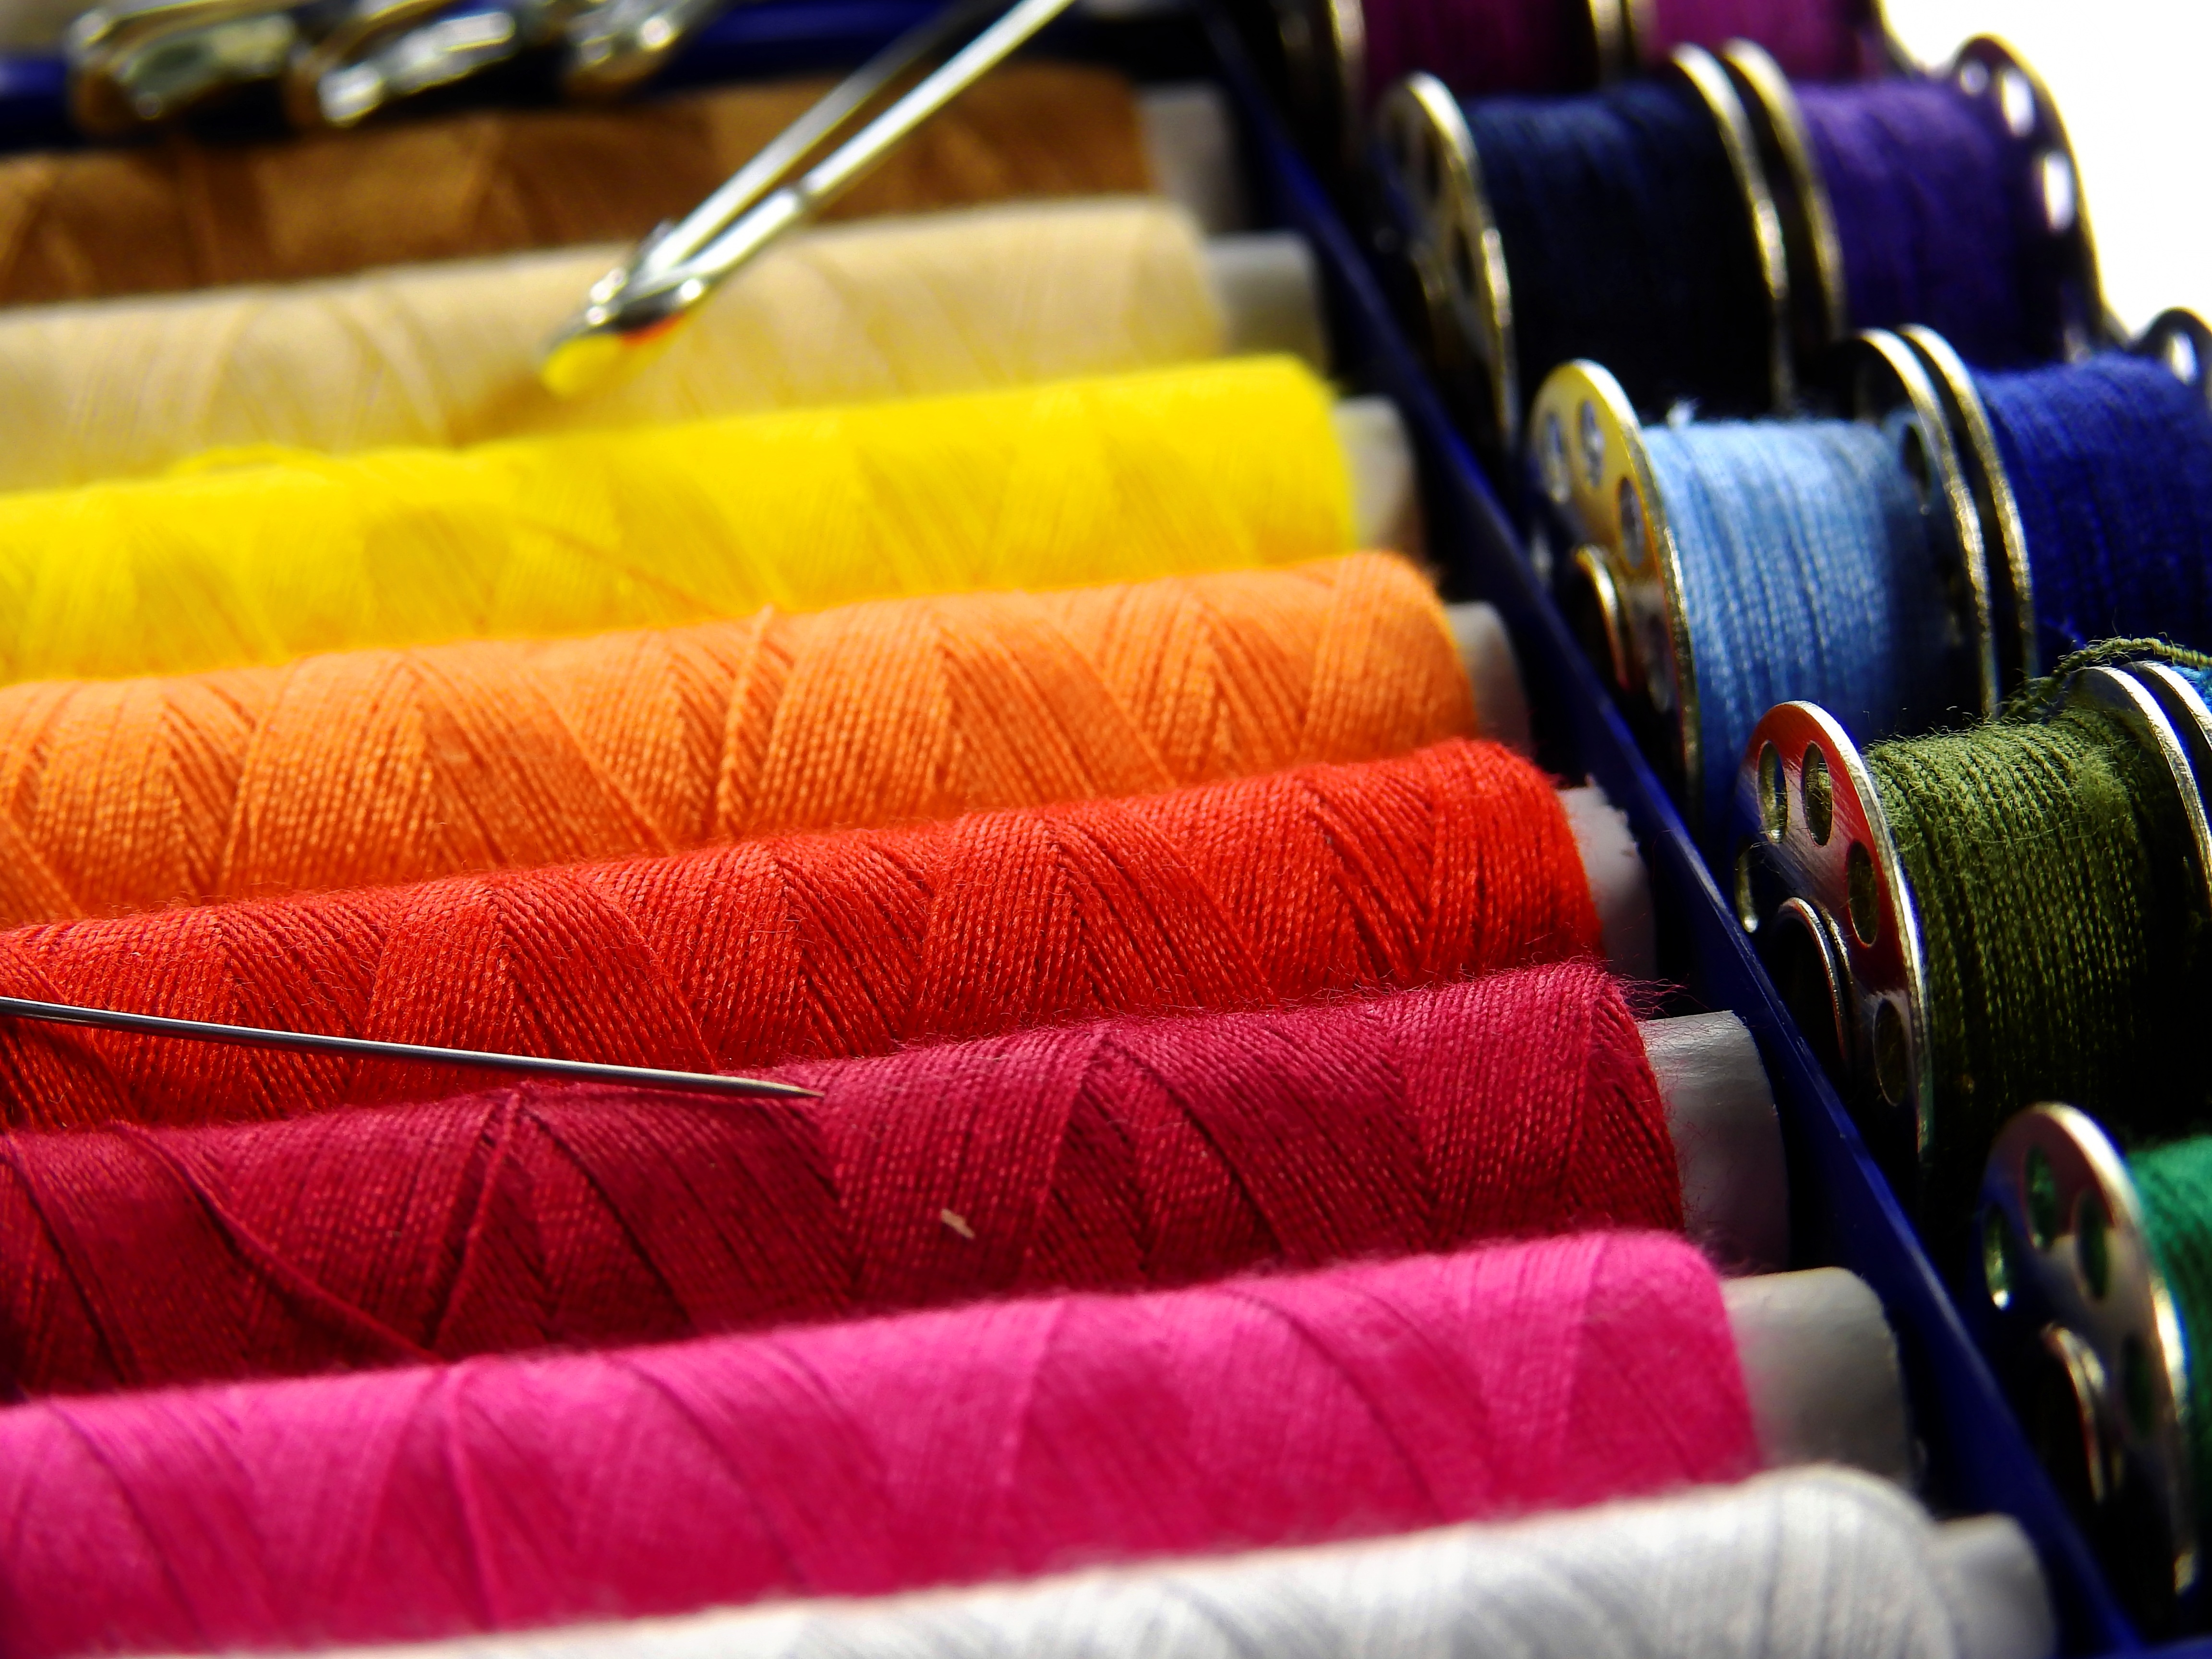
creative, red, color, fashion, craft, colorful, yarn, material, coil, thread, sew, sewing thread, bobbin, textile, art, design, schneider, tailoring, handarbeiten, role, n hutensilien, thread spool, haberdashery, sewing accessories, sewing kits, fadenrollen